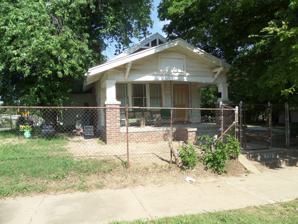
Building: The Outsiders House Museum
Country: United States of America
Year built: 1920
Film set museum in Tulsa, Oklahoma The Outsiders House Museum The Outsiders House Museum May 31, 2017 Established 2017 (House built circa 1920) Location 731 Curtis Brothers Lane Tulsa , Oklahoma 74106 USA Coordinates 36°09′56″N 95°58′13″W / 36.16547°N 95.97028°W / 36.16547; -95.97028 Founder Danny O'Connor Website www .theoutsidershouse .com The Outsiders House Museum is a museum in Tulsa , Oklahoma, about Francis Ford Coppola 's coming-of-age movie, The Outsiders (1983), and the 1967 novel by the same name it adapts by S. E. Hinton . It aims to preserve the house which served as the primary film set for the Curtis Brothers (the story's lead characters). The museum was created by hip-hop artist Danny Boy O'Connor , who is a long-time fan of The Outsiders. The house, which is estimated to have been built in 1920, served as a private residence prior to becoming a museum, except when Coppola used it for the screen adaptation of Hinton's novel, circa 1982. The film has maintained a following, and is also notable due to its young cast, who all had subsequently major acting careers. In 2009, while on tour, O'Connor had a three-day layover in Tulsa and decided to explore the locations of the film, where he rediscovered the house. Afterwards, he would continue to visit the location on a regular basis, and bought the house in 2016. After extensive renovations to restore and maintain its authenticity from the film, it opened to the public on August 9, 2019. Moving forward, the museum has expanded its cultural and community impact through various projects and recognitions. Two plaques commemorating the collaboration between Coppola and Hinton were installed, and restoration efforts extended to the now non-operational DX gas station featured in the film. With the museum, O'Connor published two photography books: The Outsiders ‘Rare and Unseen’ (2022) with David Burnett , and The Outsiders on Set (2024) with Nancy Moran. By 2022, the museum welcomed approximately 20,000 visitors. In 2023, it was featured as a landmark in the Tulsa edition of the Monopoly board game. The museum, celebrated for its fan-driven design and extensive collection of memorabilia, has received praise from publications, solidifying its status as a significant cultural site. History 1920 to 2008: private residence and set for The Outsiders film Located in North Tulsa's Crutchfield neighborhood at 731 North St. Louis Ave on the corner it shares with East Independence Street, surveying of the area date back to 1919, and is estimated to have been built in 1920 due to a newspaper clipping discovered in the walls during its 2016 renovations. The house served as a private residence except for the time it became a set for the Curtis Brothers' home during the filming of the movie The Outsiders (1983) circa 1982. The film was directed by Francis Ford Coppola and based on the 1967 novel of the same name by S. E. Hinton . The film is notable for casting young actors before their rise to fame, which includes C. Thomas Howell , Ralph Macchio , Matt Dillon , Patrick Swayze , Rob Lowe , Emilio Estevez , Tom Cruise , and Diane Lane . Furthermore, since its release it retains a fanbase. After the filming the house returned to its original purpose. 2009 to 2015: re-discovery In 2009, hip hop artist Danny Boy O'Connor was touring and had a three days layover in Tulsa. O'Connor, a lifelong fan of The Outsiders , suddenly remembered that he was in the town where the film was shot and asked a cab driver to take him on a tour of the locations and rediscovered the house. He took a picture, posted it on MySpace, and the photo went viral. This led O'Connor to found The Delta Bravo Urban Exploration Team, a project that leads a team to visit documents notable pop culture landmarks from film, television, music, and true crime. The house is noted to be their first location. Afterward O'Connor would continue to visit the location while stopping in Tulsa. 2016 to 2018: purchase and restoration On March 9, 2016, O'Connor bought the house, for $15,000. O'Connor said he bought it sight unseen and when he first went inside that it was in a dire condition. With the help of his friends Zachary Matthew and Donnie Rich, the renovations started shortly after with the goal of making it as authentic as it was in the film. Also, the Oklahoma Film and Music Office and the City Council lent their support. Local business and individuals volunteered to help including leveling the foundation, mowing the lawn, to getting rid of all the trash. Part of the restoration efforts, the renovation team worked to make sure that the house looked as it did in the film, such as remaking the front door, retaining fence damage, and missing wood panels in windows. A GoFundMe was set up for additional funds, notable donors include Jack White who donated $30,000 and Billy Idol . Also to raise funds, screenings of the film were organized that actor C. Thomas Howell attended. On August 5, the street signs on the corner were changed to "The Outsiders Way" and "The Curtis Brothers Lane". In 2018, an event at the house was organized where Hinton and Howell imprinted their hands in wet cement. Furthermore, with O'Connor all three were presented with a key to the city of Tulsa. 2019 to present day: opening and aftermath On August 9, 2019, a ribbon-cutting ceremony marked the official opening of the museum. Also that year, the institution installed a plaque commemorating a scene in Rumble Fish (1983), another film directed by Coppola based on a Hinton novel shot in Tulsa, in the alley south of 5th Street between Main Street and Boston Avenue. Aside from Howell, between its restoration and opening, other stars of the films that have visited include Rob Lowe , Ralph Macchio , and Matt Dillon . In September 2022, in Sperry, Oklahoma , the group Upward Sperry completed the restoration of the now un-operational DX gas station seen in the film. The group's president Gary Coulson said, “It’s really growing. I almost hate to say it, but it’s almost like a cult following. They stream through here - what that does is get people here.” With O'Connor they are planning to revitalize The Outsiders nostalgia in Sperry. In October 2022, O'Connor with The Outsiders House Museum published the book The Outsiders ‘Rare and Unseen’ , which contains 148 photos by David Burnett who was the set's photographer. O'Connor said: “We originally got the first lot of photos and then [Burnett] said there may be more,” said O’Connor. “They found the rougher photos, and for me, that’s where the rubber meets the road because they’re unpolished, their guard’s down, they’re not posing". By the end of 2022, O'Connor estimated that he had received approximatively 20000 visitors. On April 14, 2023, as part of a 40th anniversary celebration of the release of the film, the institution installed a plaque commemorating the film, which was installed at the Admiral Twin drive-In where a scene was shot. Also in 2023, a Tulsa edition of the Monopoly board game was made, where toy manufacturer Hasbro choose the museum as a landmark to be featured. In May 2024, O'Connor with The Outsiders House Museum published the book The Outsiders on set, which contains 254 pages of photos by Nancy Moran a photographer who visited The Outsiders 's set while they were shooting. O'Connor explained that when he discovered that this additional slew of photos existed, he approached Moran, who he didn't know, and to his surprise she let him have the negatives so that he could develop them. On December 14, 2024, the 98th annual Tulsa Christmas Parade celebrated The Outsiders House Museum with its theme, "Stay Gold, Merry, and Bright," and O'Connor served as Grand Marshal. Design The Outsiders House Museum is designed to be a museum that's created by the fans and for the fans. It spans the entire house and features the front porch , living room, dining room, bathroom, and kitchen as they appeared in the film. The collection includes over 500 editions of the book in various languages, Francis Ford Coppola 's director chair, clothes worn by actors, a 1949 Plymouth Super Deluxe, etc. Reception Of the museum author S.E. Hinton said “Danny has done a great job with the Outsiders House. People come from all over the United States, and even the world. He said teenage girls have walked in and burst into tears. It floors me.” Kristi Eaton of Condé Nast Traveler magazine said that The Outsiders House Museum is a "worthy stop". Hannah Rystedt of OU Daily called it a gem and said "it is a dream for a fan of the film or novel." Heide Brandes of Southern Living magazine, said in was among the best 26 things to visit in Tulsa. On the 2024 list of '25 things to eat, see and do this summer' People magazine listed The Outsiders House museum at number 3. References